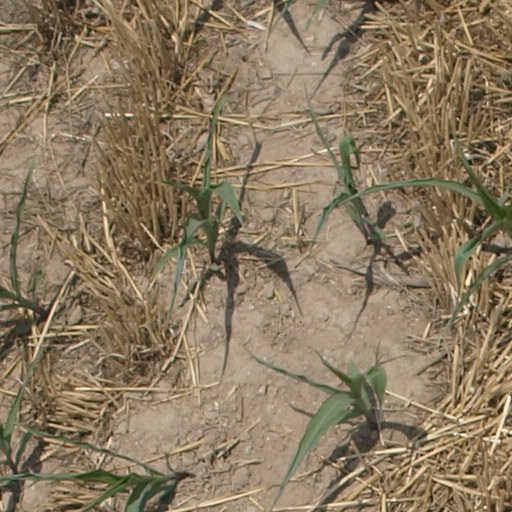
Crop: maize; corn